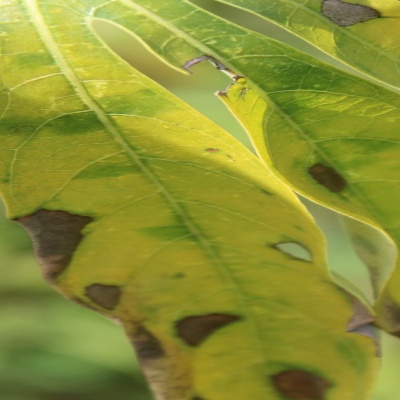
Crop: Cassava
Condition: bacterial blight